Barry Sheene

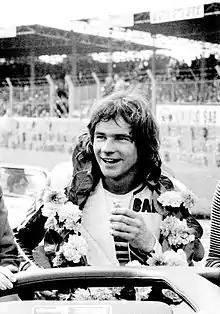
Sheene in 1975

Barry Steven Frank Sheene (11 September 1950 – 10 March 2003) was a British professional motorcycle racer and television sports presenter. He competed in Grand Prix motorcycle racing between and , most prominently as a member of the Suzuki factory racing team where he won two consecutive FIM World Championships in and . Sheene remains the last British competitor to win the premier class of FIM road racing competitions.